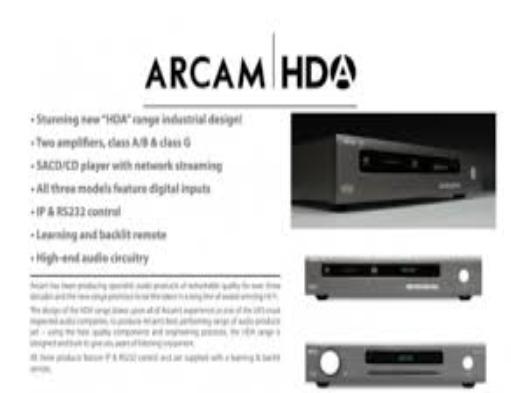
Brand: Arcam
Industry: Electronic